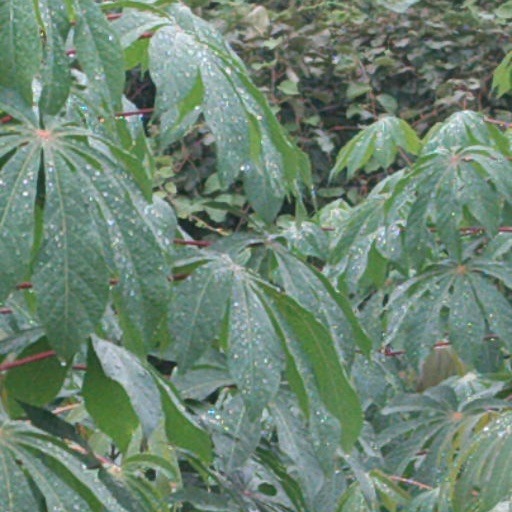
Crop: cassava